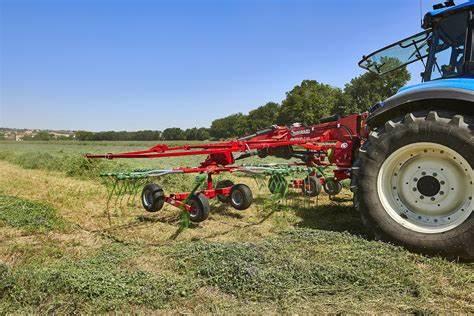
Mashine ya kilimo ambayo ni trekta la bluu; likiwa limeunganishwa na kifaa cha rangi nyekundu, kinachotumiwa katika kazi za shambani kama kulima na kuvuna. Muundo wa mashine hii unaonyesha matumizi ya teknolojia ya kisasa; ambayo husaidia kuboresha ufanisi na kupunguza nguvukazi za binadamu. Ni mfano wa mabadiliko kutoka kwenye kilimo cha jadi na cha mkono, kwenda kwenye kilimo cha mashine.